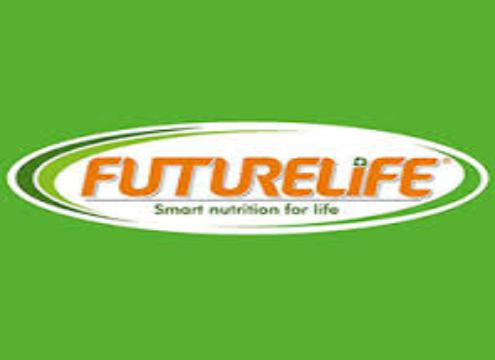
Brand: Futurelife SmartFood
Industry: Food